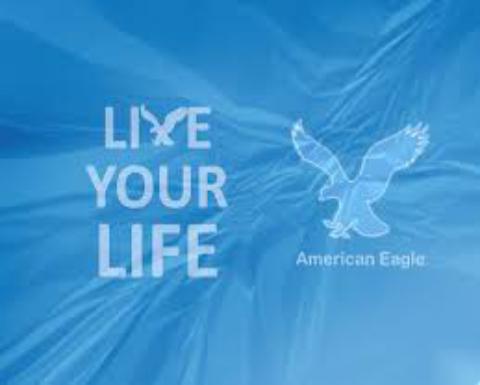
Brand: American Eagle
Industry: Clothes